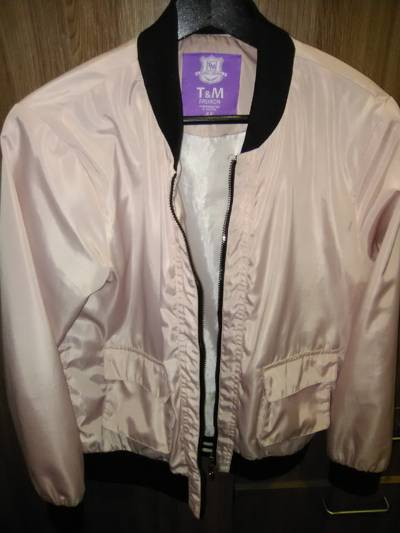
Waste category: clothes